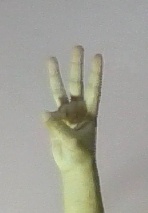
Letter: thaa